Porcine stress syndrome

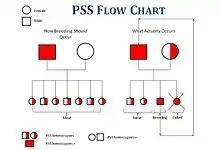
Common Industry Breeding Practice

Porcine stress syndrome, also known as malignant hyperthermia or PSS, is a condition in pigs. It is characterised by hyperthermia triggered by stress, anaesthesia with halothane or intense exercise. PSS may appear as sudden death in pigs, often after transport. It is an inherited, autosomal recessive disorder due to a defective ryanodine receptor leading to huge calcium influx, muscle contracture and increase in metabolism.